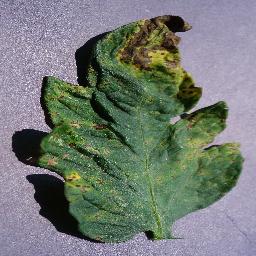
Label: Tomato___Septoria_leaf_spot